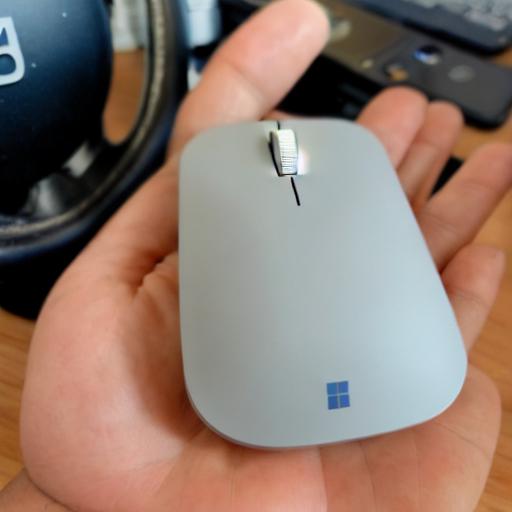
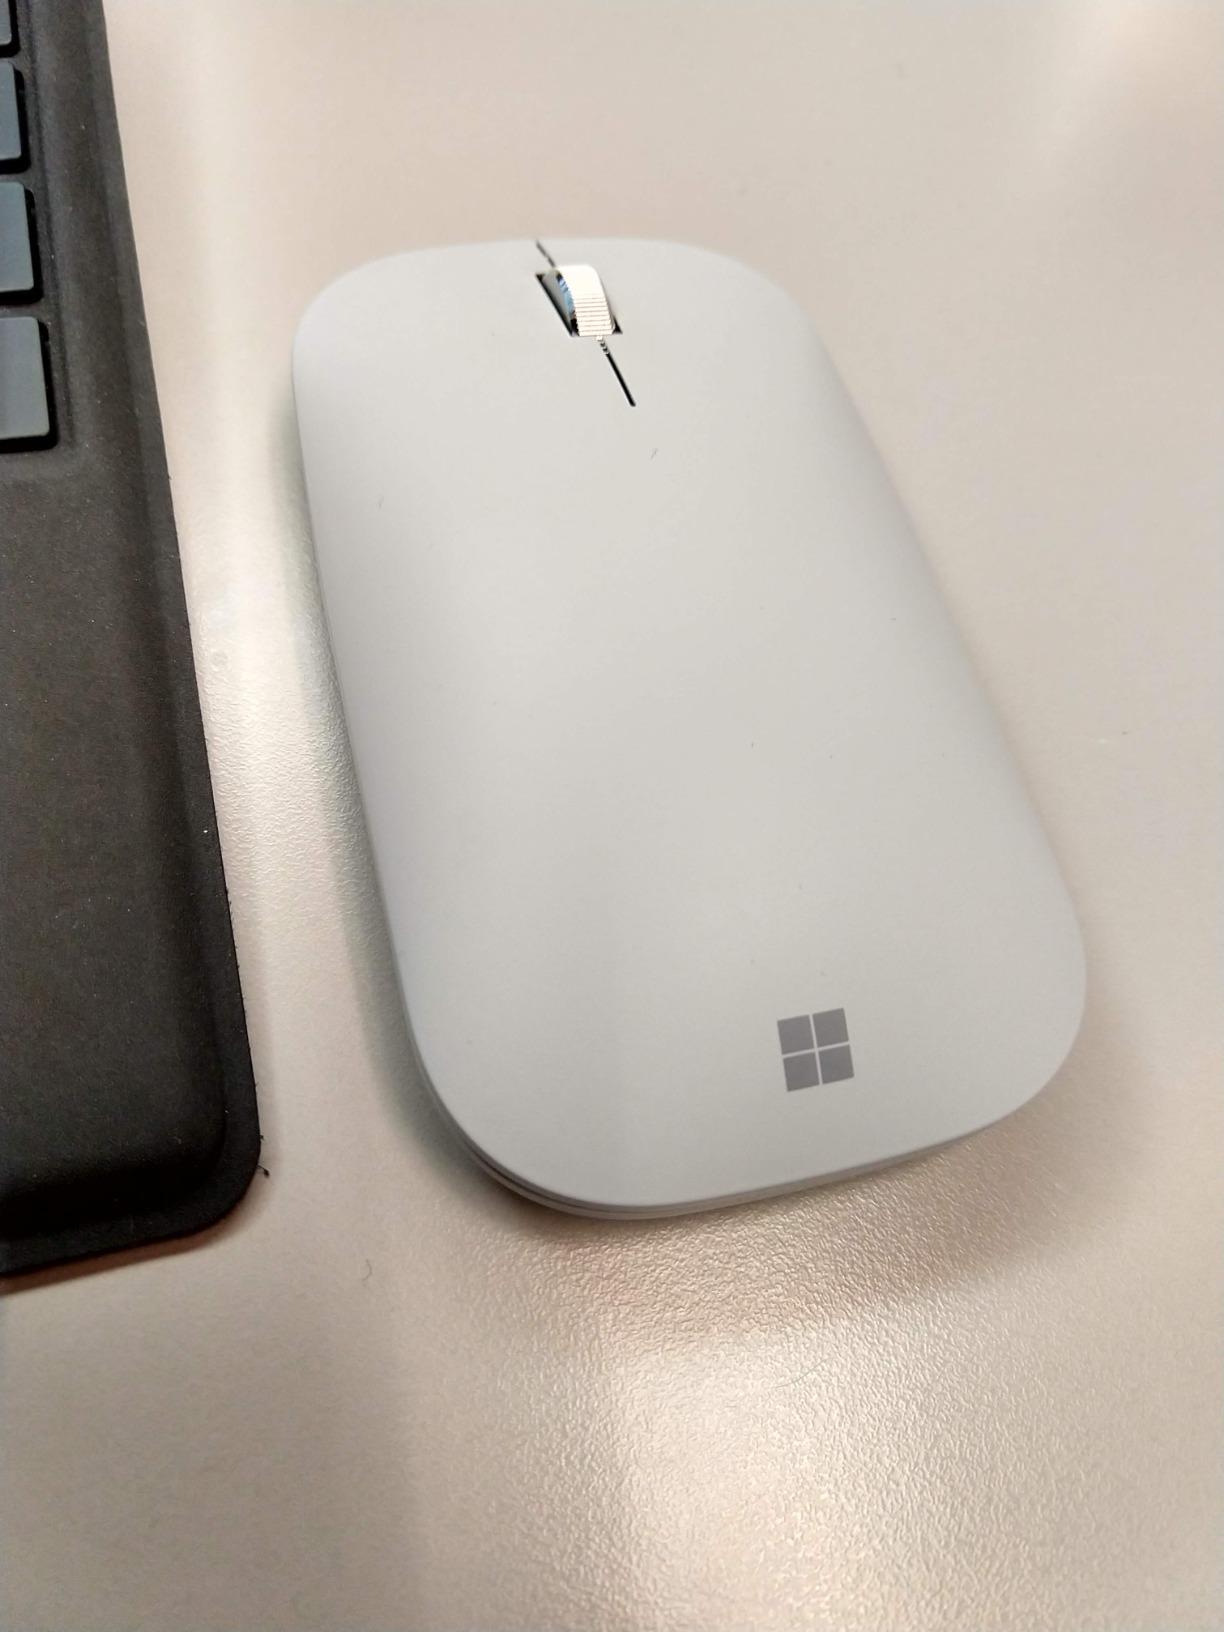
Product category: mouse
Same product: no